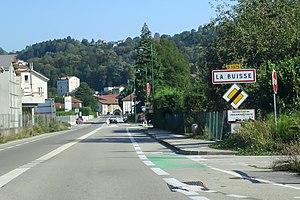
La route nationale 75, ou RN 75, est une ancienne route nationale française reliant avant son déclassement Bourg-en-Bresse à Sisteron. Avant la réforme de 1972, elle avait pour origine Tournus.